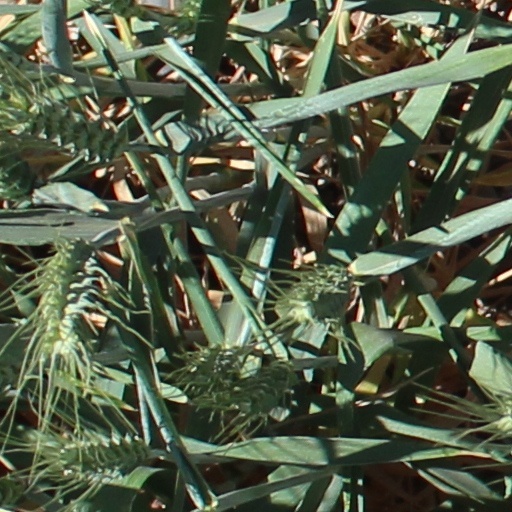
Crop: wheat